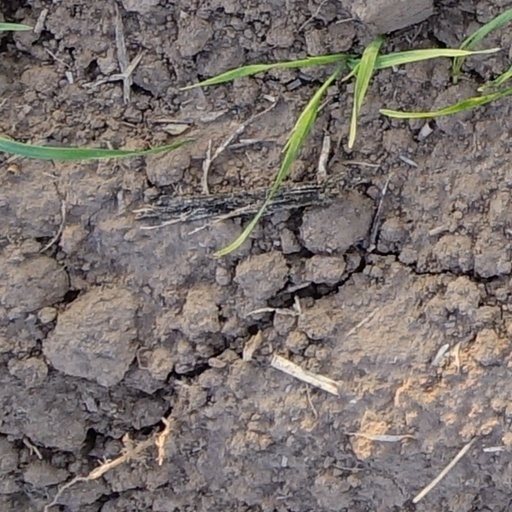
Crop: wheat